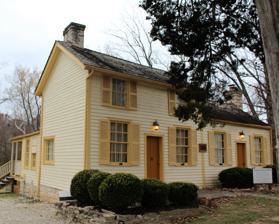
Building: Thomas C. Fletcher House
Country: United States of America
Year built: 1850
Historic house in Missouri, United States United States historic place Thomas C. Fletcher House U.S. National Register of Historic Places Show map of Missouri Show map of the United States Location Elm between 1st and 2nd Sts., Hillsboro, Missouri Coordinates 38°13′55″N 90°34′2″W / 38.23194°N 90.56722°W / 38.23194; -90.56722 Area less than one acre Built c. 1850 ( 1850 ) NRHP reference No. 74001076 Added to NRHP November 19, 1974 Thomas C. Fletcher House is a historic home located at Hillsboro , Jefferson County, Missouri .  It was built about 1850, and is a two-story, log dwelling with later frame additions. It sits on a limestone and concrete block foundation.  It was the home of Thomas C. Fletcher , Missouri's first Republican governor and the first native-born Missourian elected governor. It was listed on the National Register of Historic Places in 1974. References